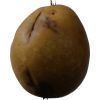
Label: Pear 3